Walls of Milan

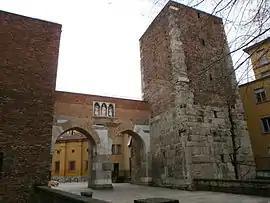
"Pusterla di Sant'Ambrogio", one of the remaining medieval posterns

The medieval walls of Milan were built in the 12th Century, mostly as a defense against Frederick I Barbarossa, who repeatedly raided Lombardy. The perimeter of the medieval walls essentially correspond to what is now known as the Cerchia dei Navigli [Navigli Ring], a ring of streets that enclose the historic centre of the city.